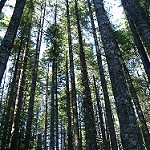
Scene: Outdoor